Mask

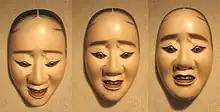
Three photographs of the same noh mask of a woman show how her expression appears to change with a tilting of the head of the performer - to demonstrate the effect, the mask was affixed to a wall with constant lighting and only the camera was moved

Masks and puppets were often incorporated into the theatre work of European avant-garde artists from the turn of the nineteenth century. Alfred Jarry, Pablo Picasso, Oskar Schlemmer, other artists of the Bauhaus School, as well as surrealists and Dadaists, experimented with theatre forms and masks in their work.